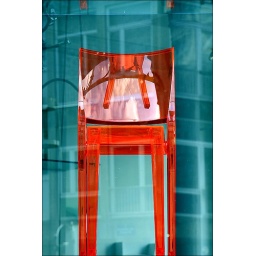
Orange plastic chair in a shop window in Brussels (Bruxelles Brussel) / Belgium.